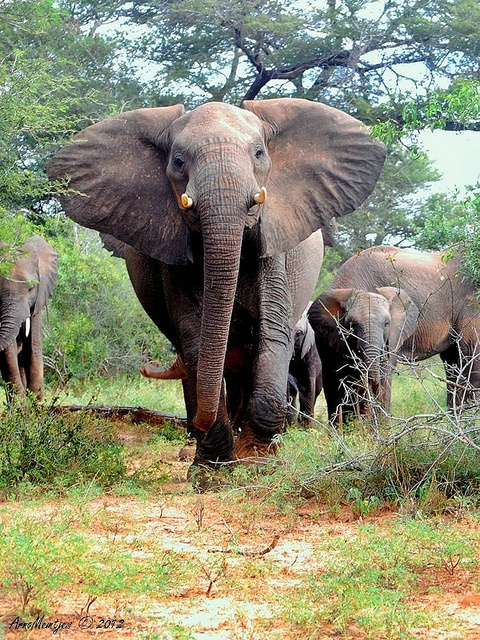
a small herd of elephant in a savannah
An elephant with stretched out ears looking at the camera.
The elephants are traveling in a pact together.
some elephants walking on some dirt bushes and trees
A group of elephants standing in the grass.